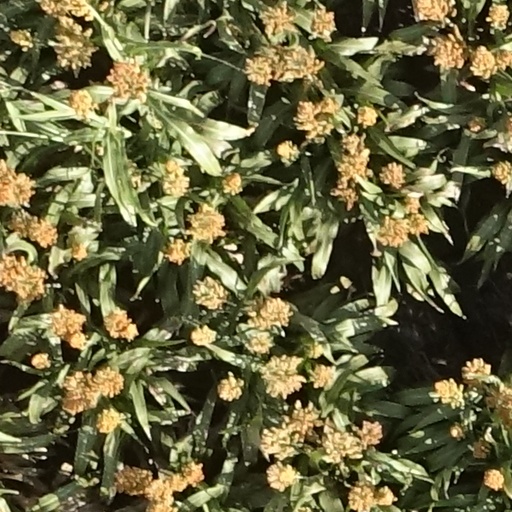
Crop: sorghum